Aboriginal title

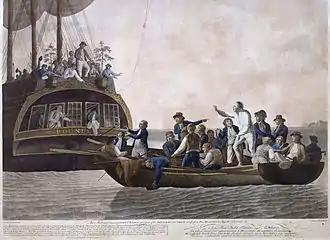
Some of the Bounty mutineers landed on the Pitcairn Islands and later on Norfolk Island, hundreds of years after archaeologists estimate the original Polynesian inhabitants departed these islands.

In "Alexkor v Richtersveld Community" (2003), a suit under the Restitution of Land Rights Act 1994, lawyers gathered case law from settler jurisdictions around the world, and judges of the Constitutional Court of South Africa talked frankly about Aboriginal title. The Land Claims Court had dismissed the complaint of the Richtersveld peoples, whose land was seized by a government owned diamond mining operation. The Supreme Court of Appeal disagreed, citing "Mabo" and "Yorta Yorta", but held that the aboriginal title had been extinguished. Whether the precedent will be the start of further land rights claims by indigenous peoples is an open question, given the cut-off date of 1913 in the Restitution Act.